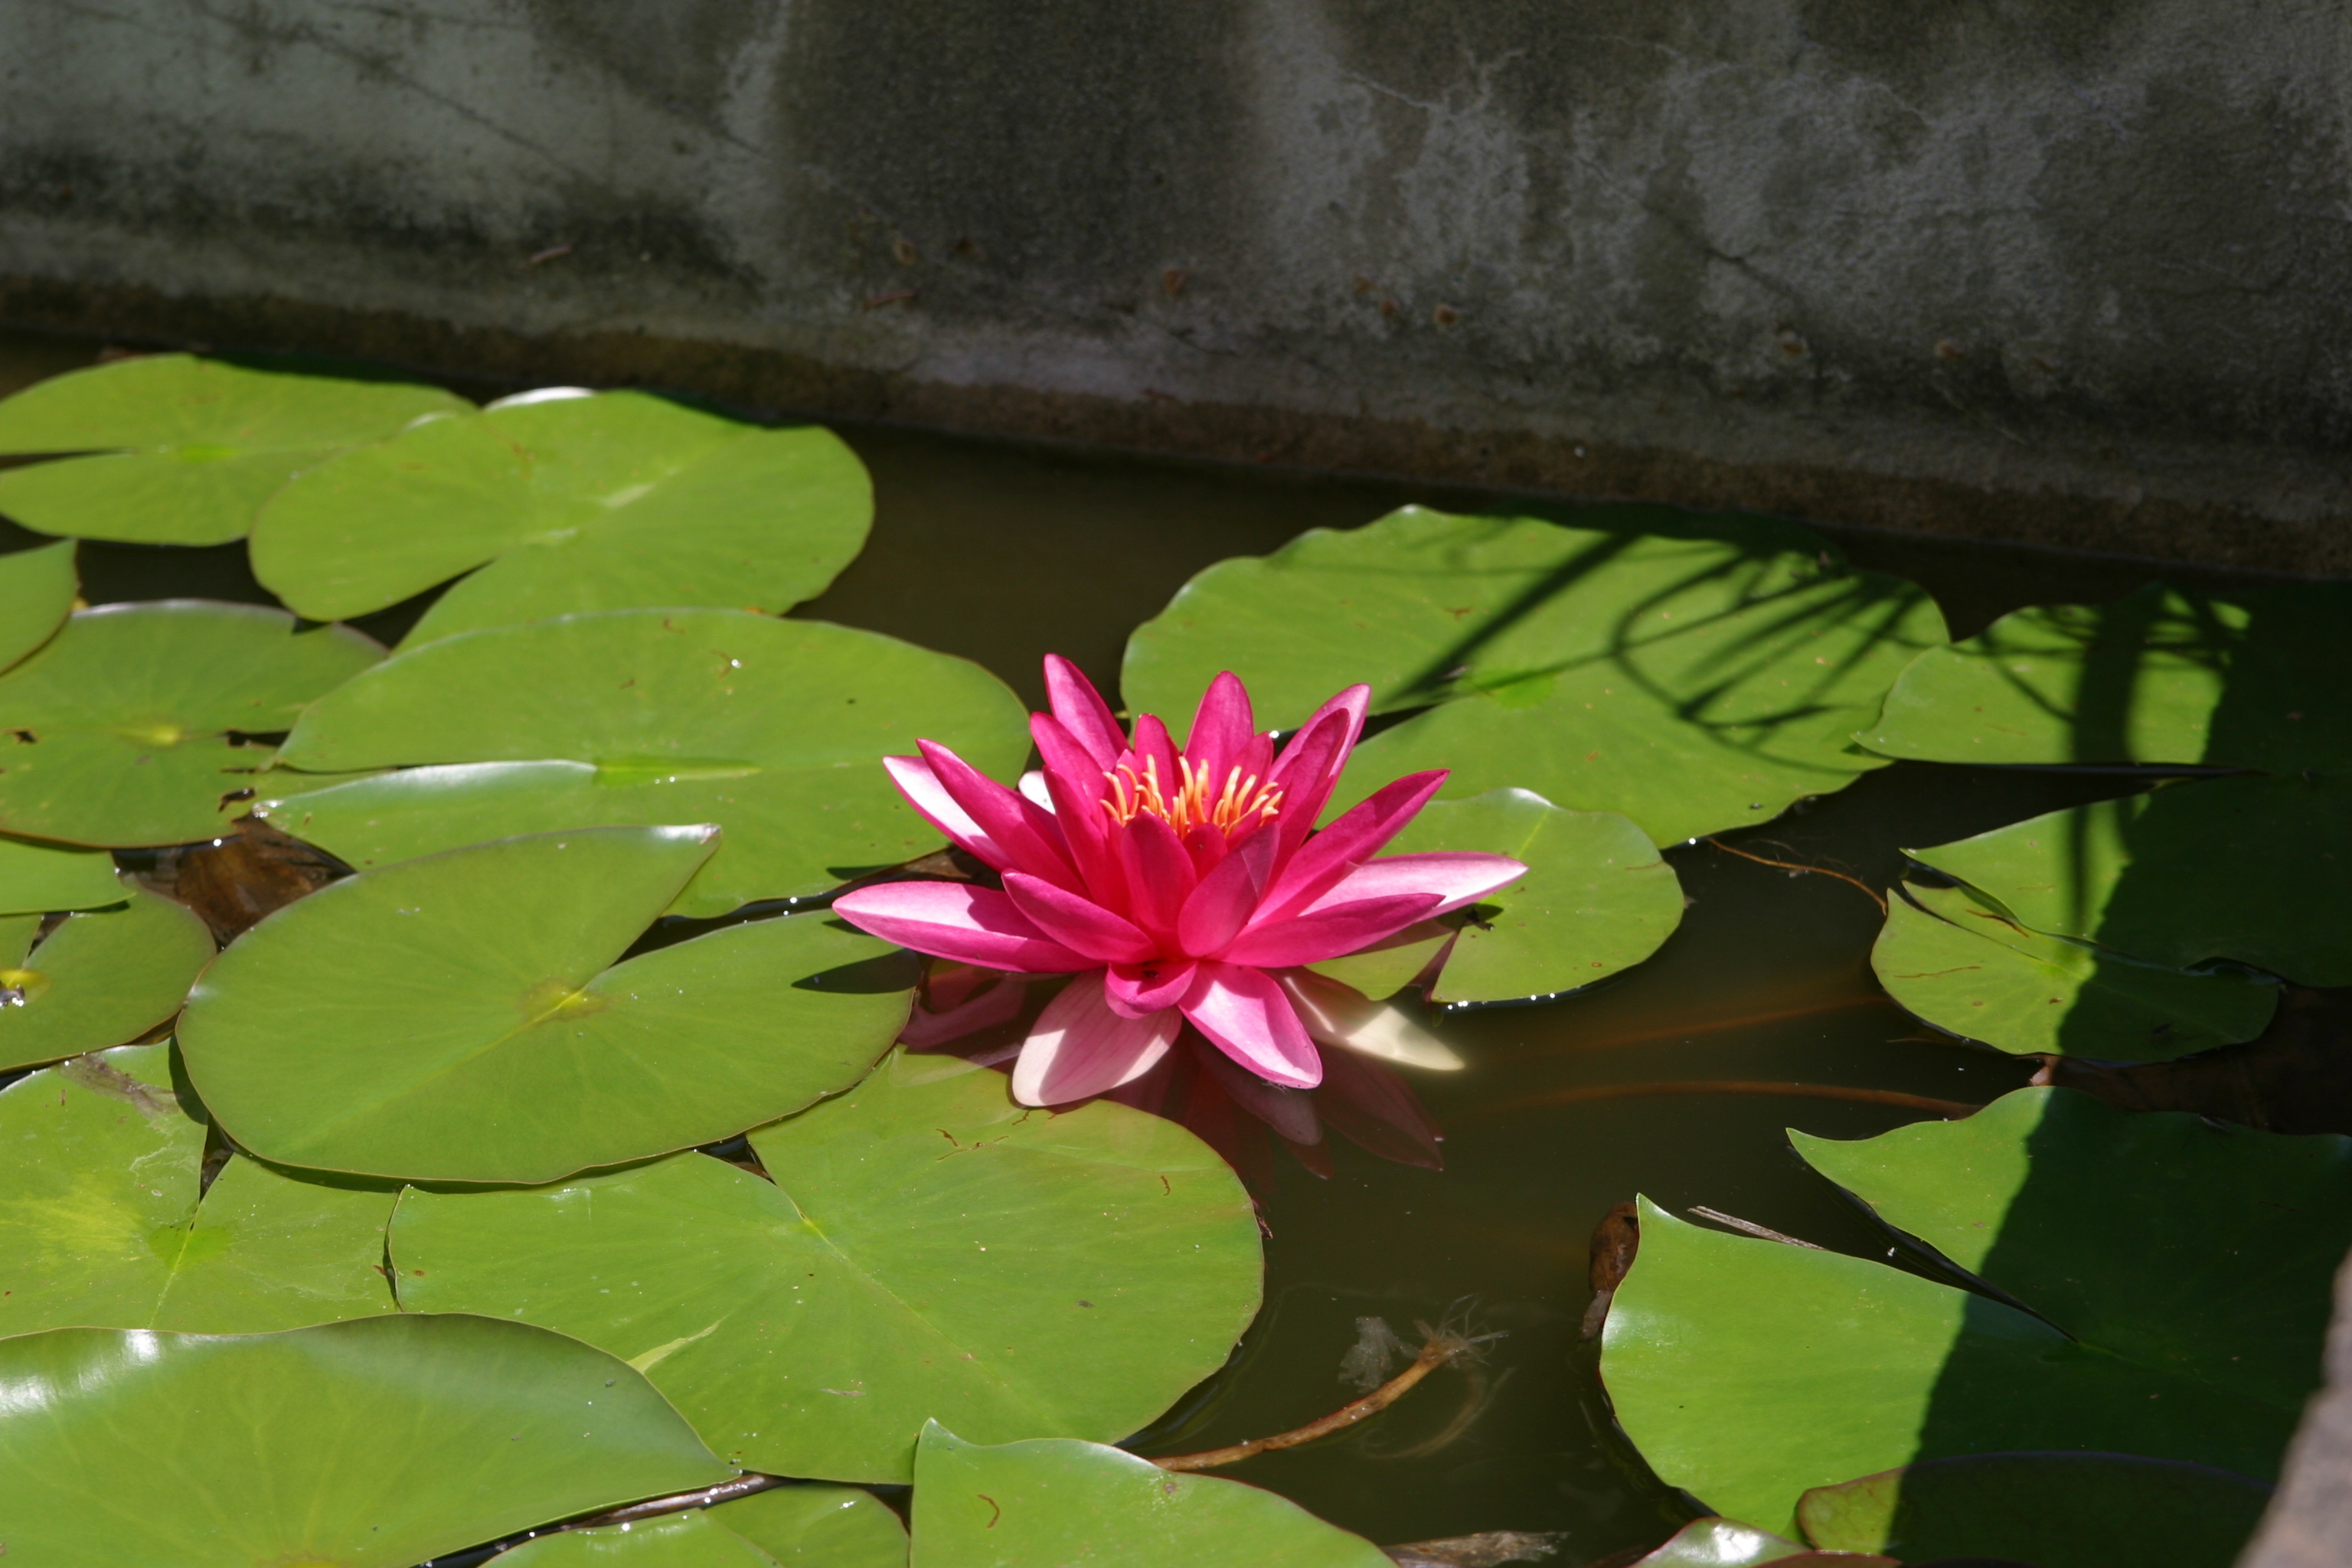
water, plant, leaf, flower, petal, pond, green, botany, garden, aquatic plant, flora, water lily, nuphar, flowering plant, land plant